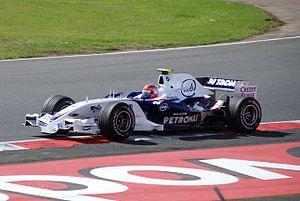
Robert Józef Kubica, né le 7 décembre 1984 à Cracovie, est un pilote automobile polonais. Après la mise à l'écart du pilote canadien Jacques Villeneuve lors du Grand Prix de Hongrie 2006, il devient le premier Polonais au départ d'un Grand Prix de Formule 1.